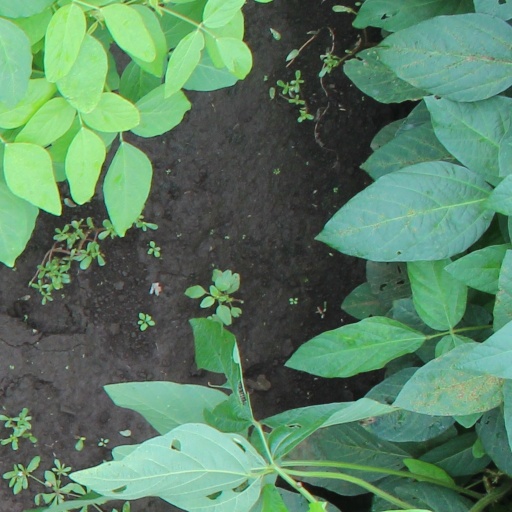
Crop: soybean